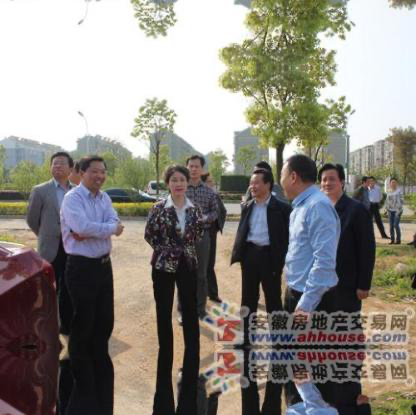
Objects in the image:
label: head
label: head
label: head
label: head
label: head
label: head
label: head
label: head